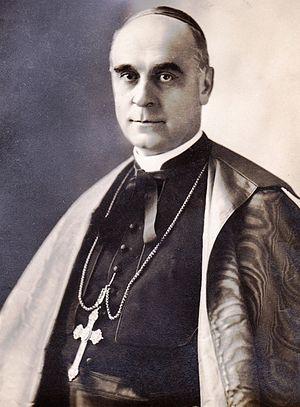
La guerre scolaire des années 1900-1910 est un ensemble de débats politiques et de conflits sociaux portant sur la place de la religion dans l'enseignement en France. Elle découle de la situation politique créée par la loi de séparation des Églises et de l'État et éclate véritablement en 1907, lors de l'affaire Morizot, qui concerne un instituteur accusé d'avoir tenu des propos antireligieux.